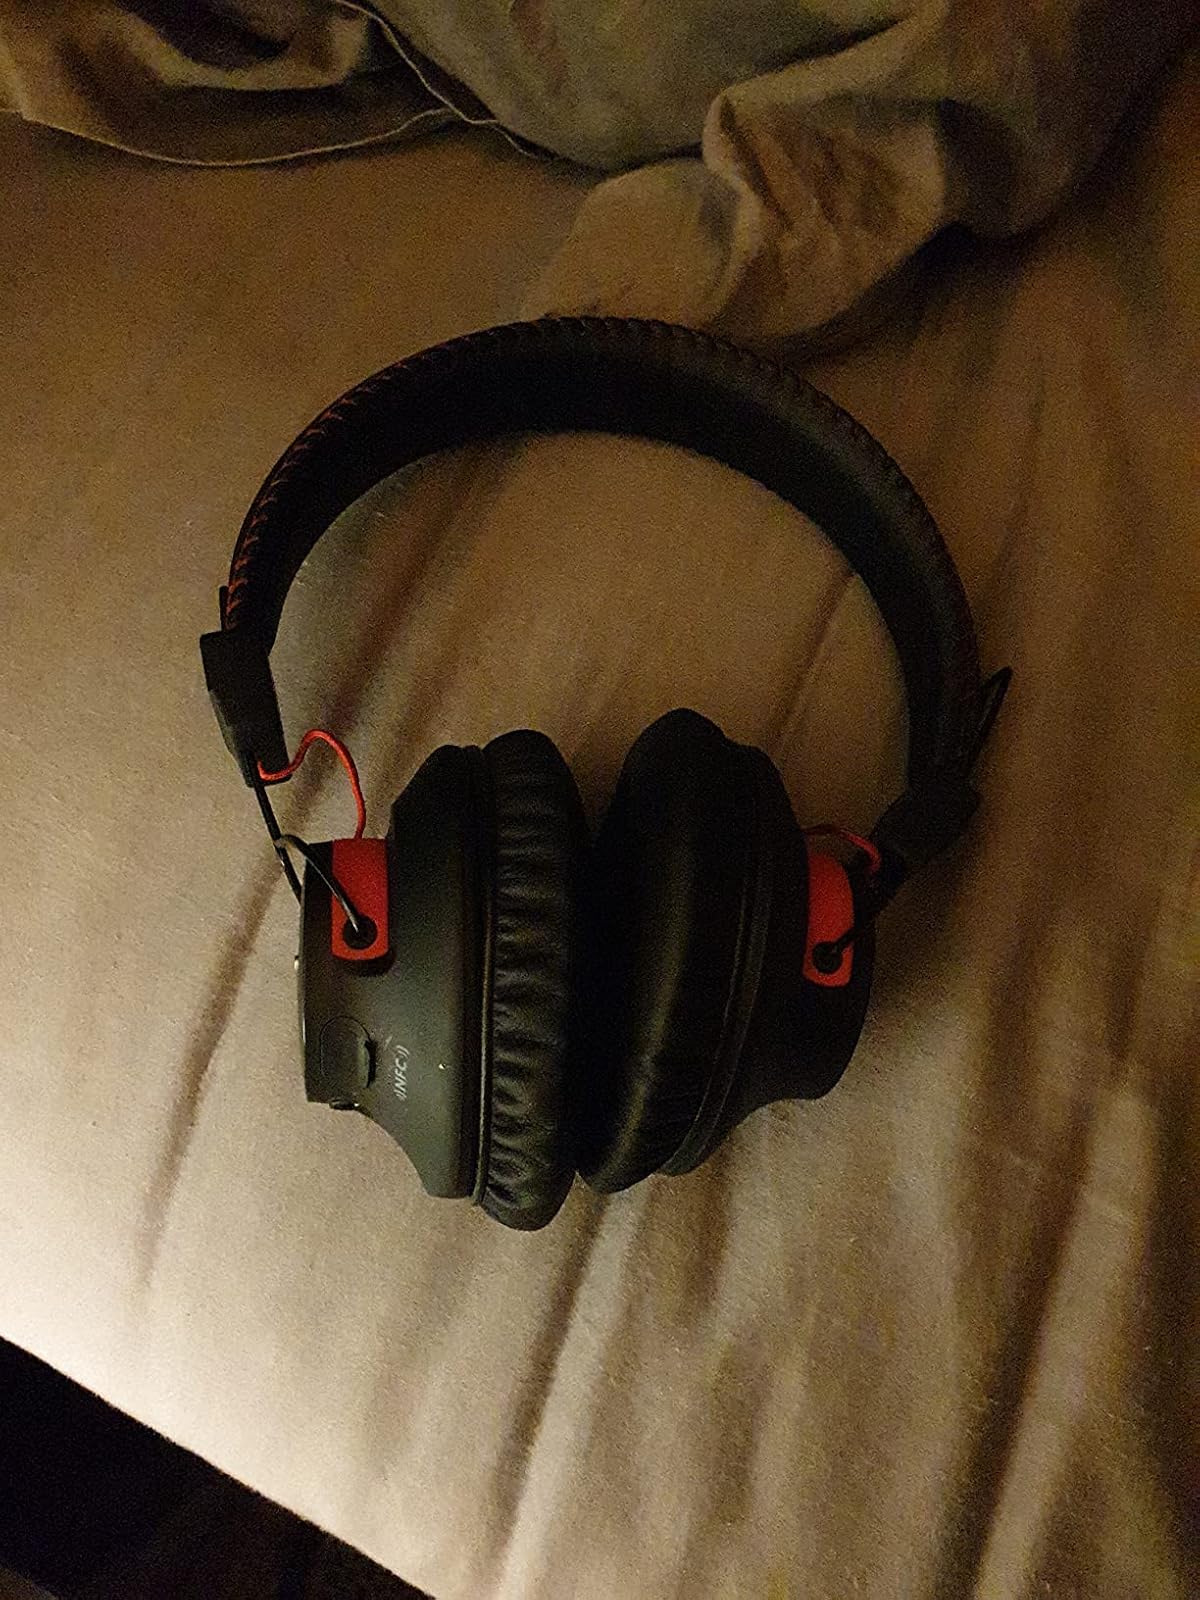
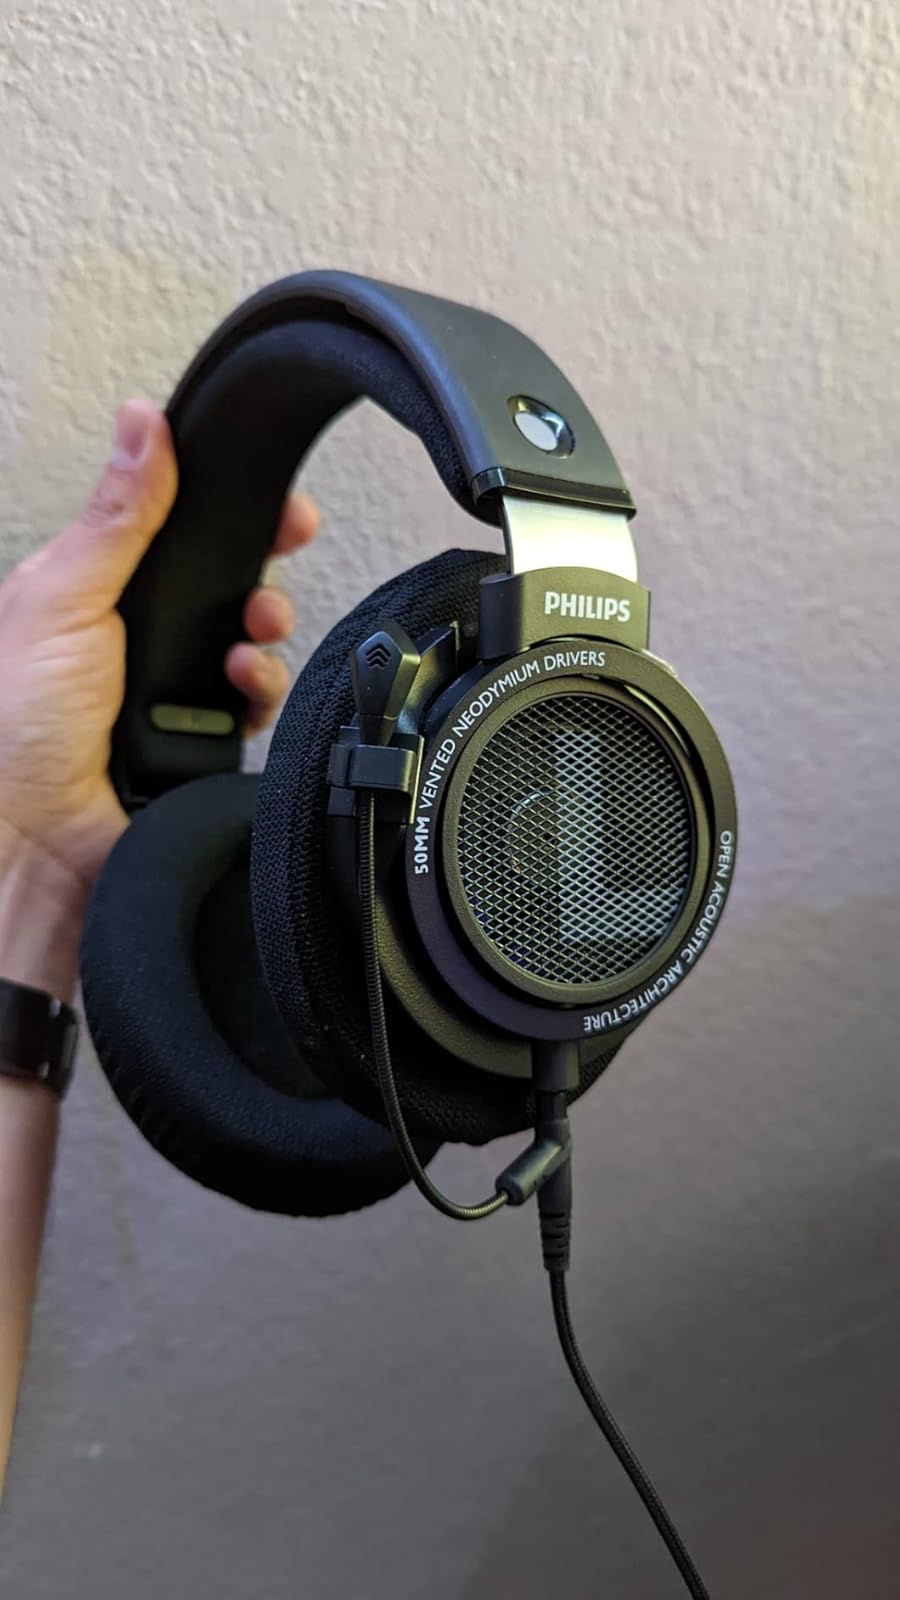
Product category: headphones
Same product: no